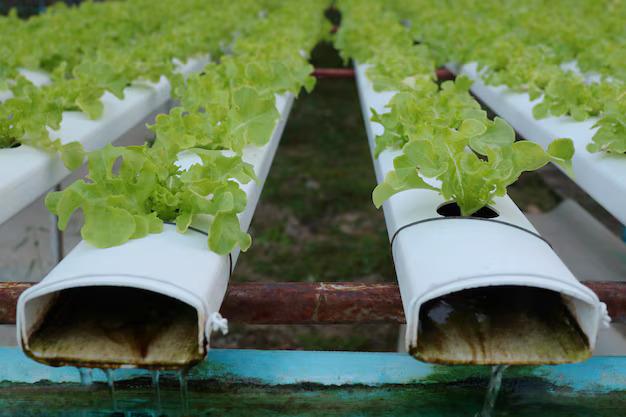
Kilimo cha kisasa kinachotumia mabomba, yanayopitisha maji huku yakiwa yametobolewa kwa juu. kwa ajili ya kuweka udongo pamoja na mimea itakayooteshwa.